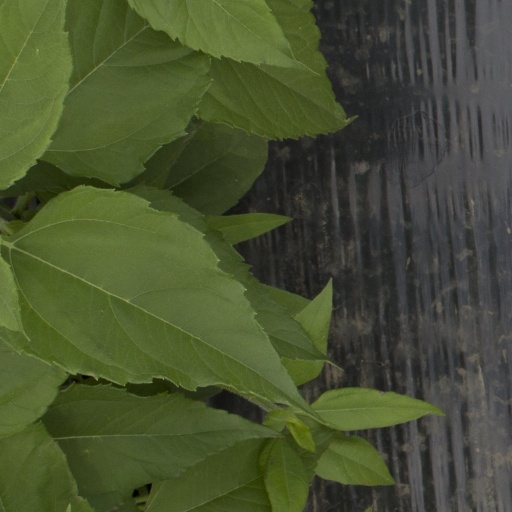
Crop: Jerusalem artichoke